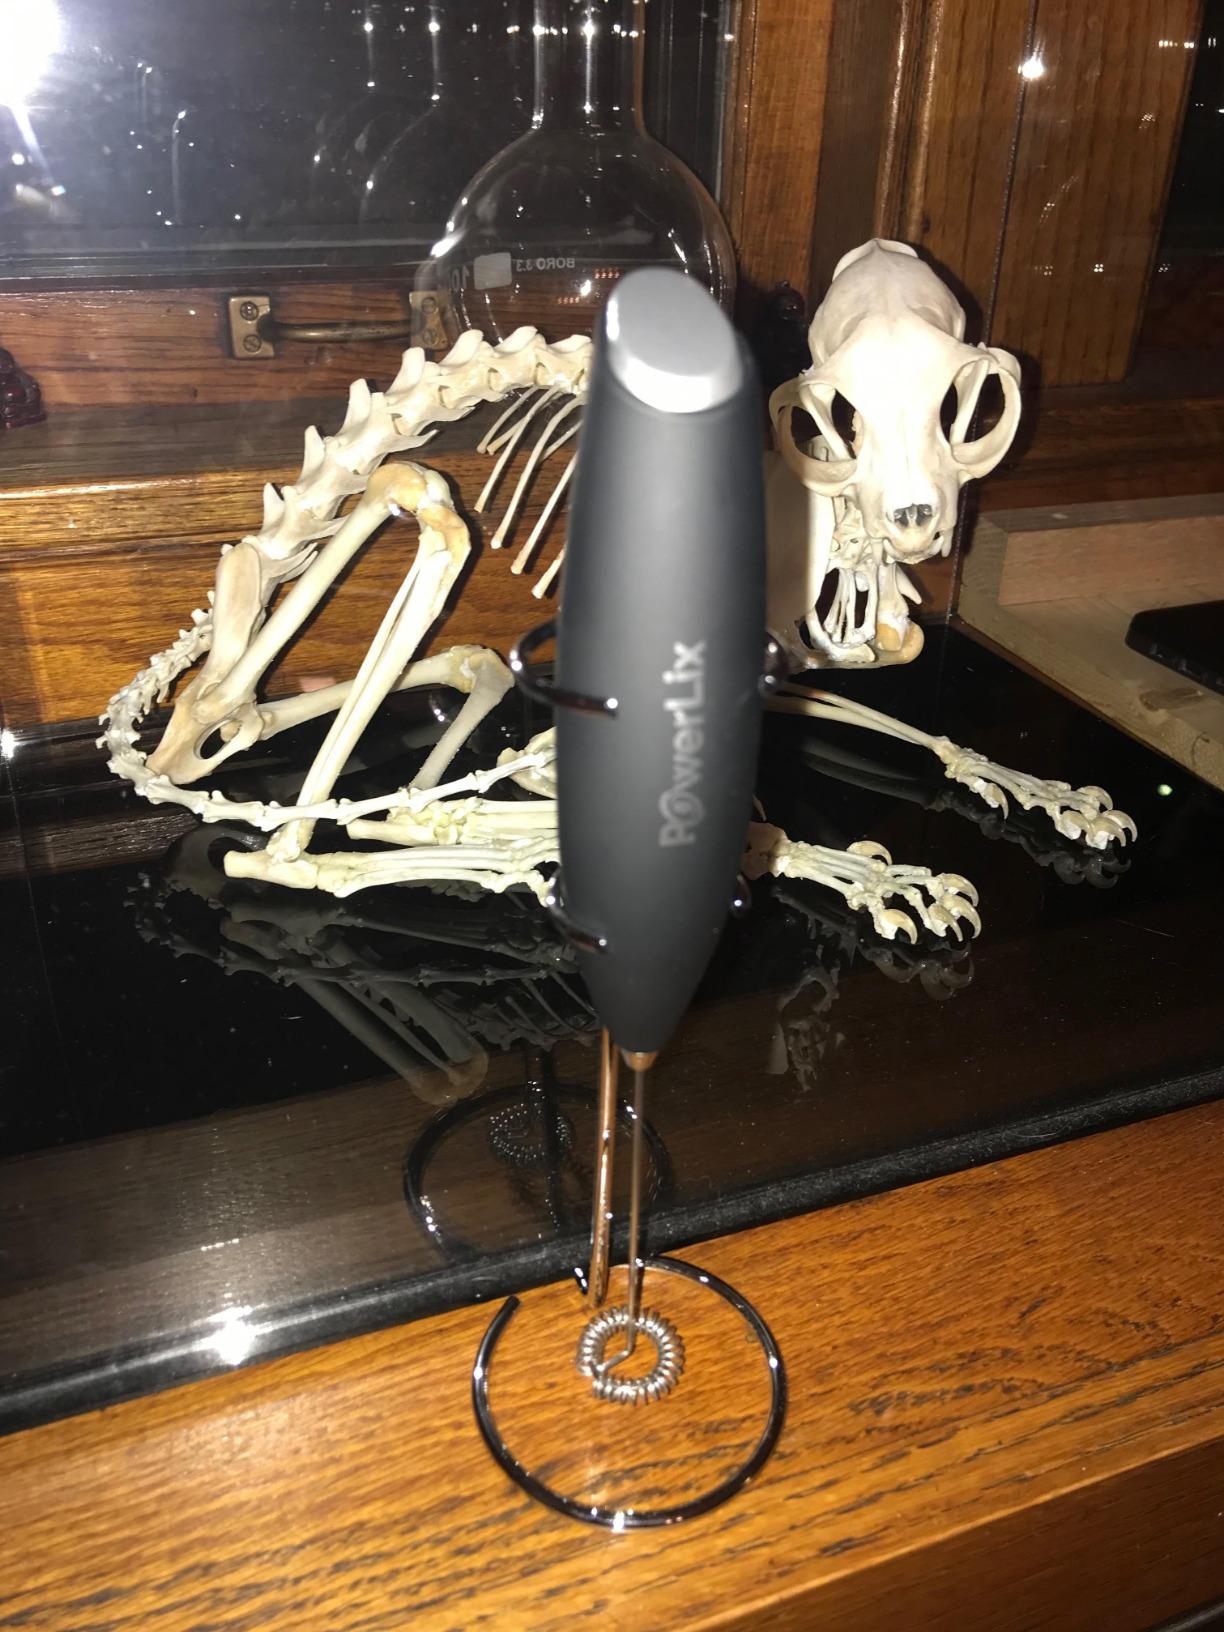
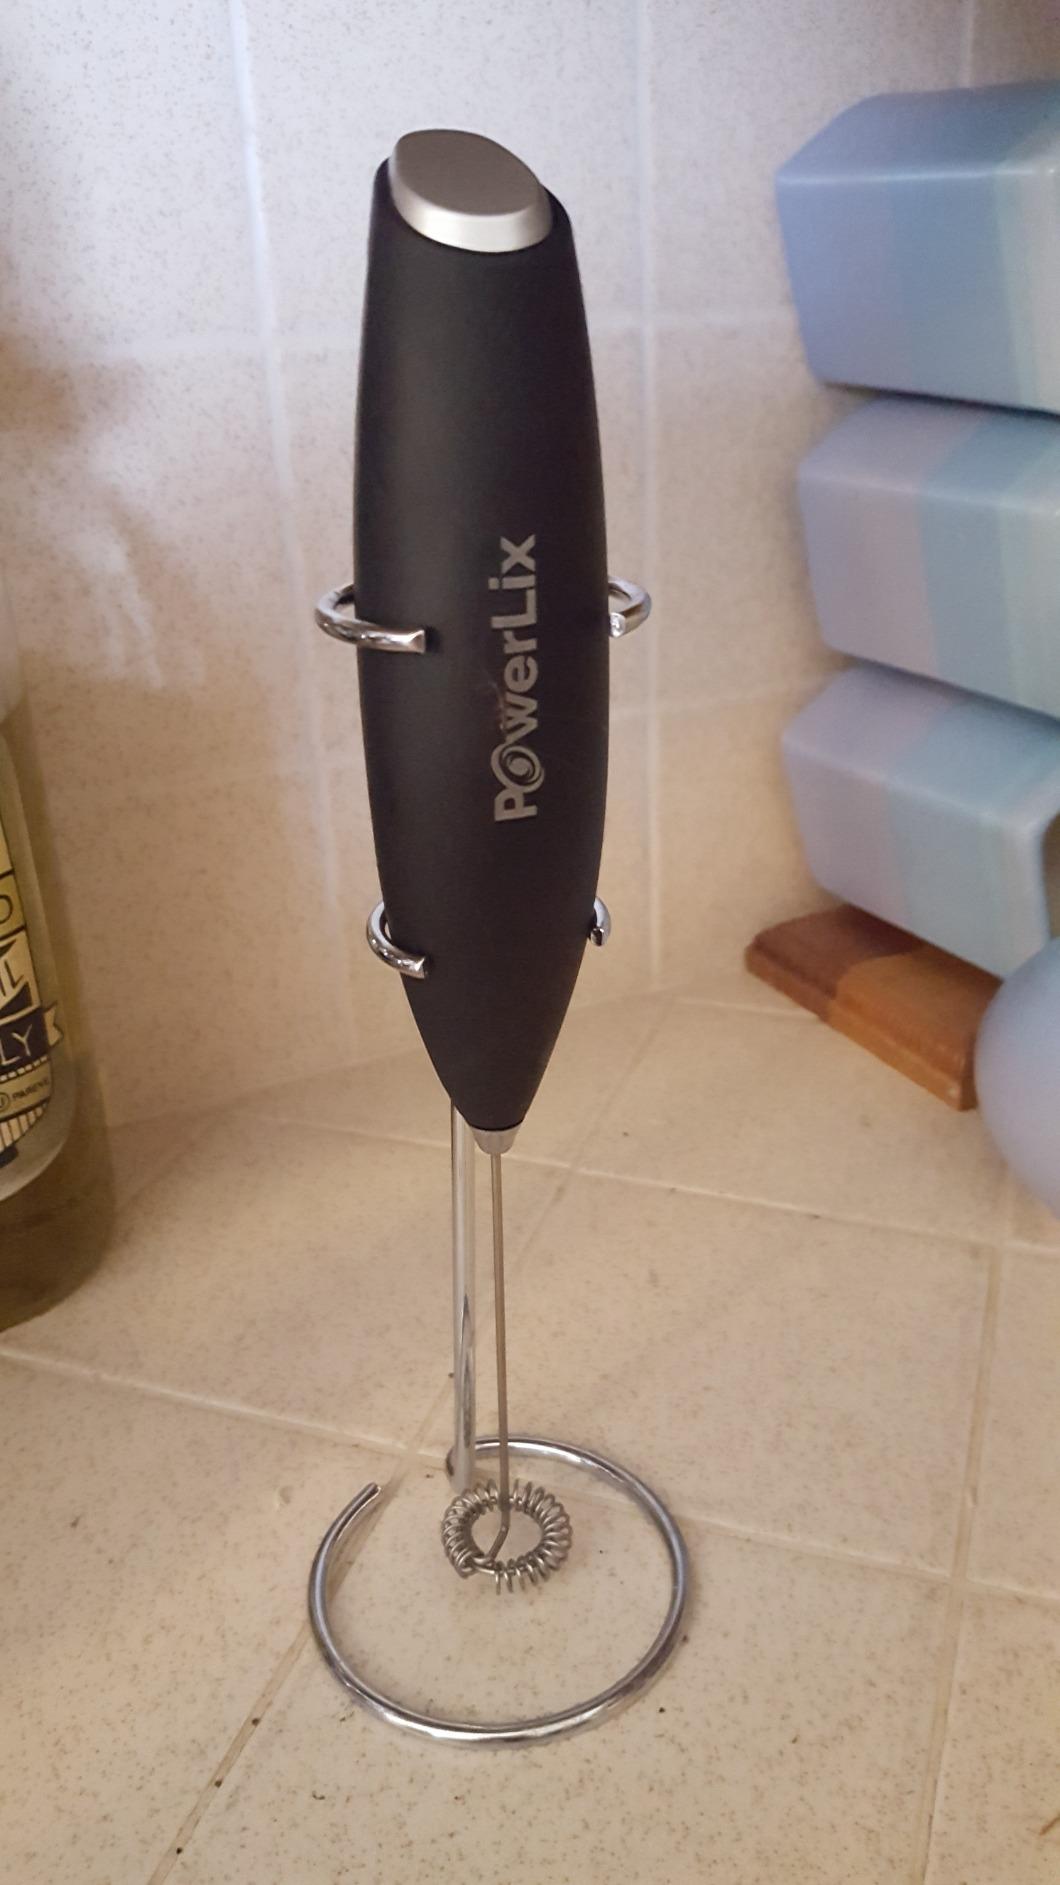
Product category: items_mixer
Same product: yes